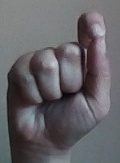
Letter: fa